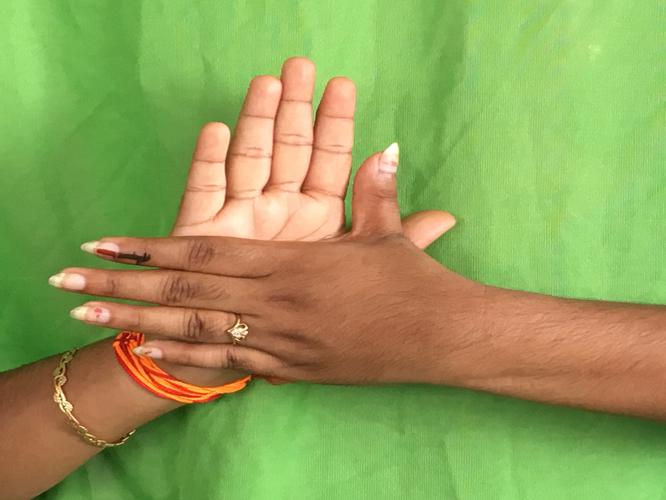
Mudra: Chakra
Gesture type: double_hand